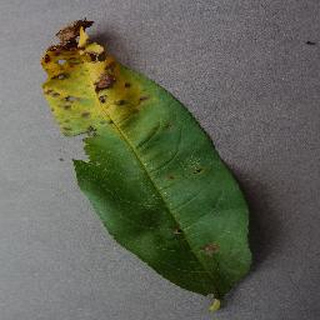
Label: peach_bacterial_spot